L'épreuve villageoise

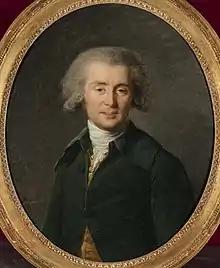
Composer André Grétry

L’épreuve villageoise ("Trial in a Village") is an opéra bouffon in two acts by André Grétry to a French libretto by Pierre Desforges.